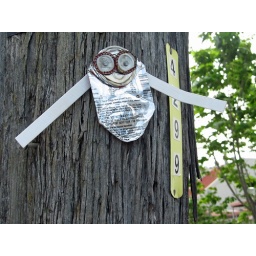
Come sail your ships around me